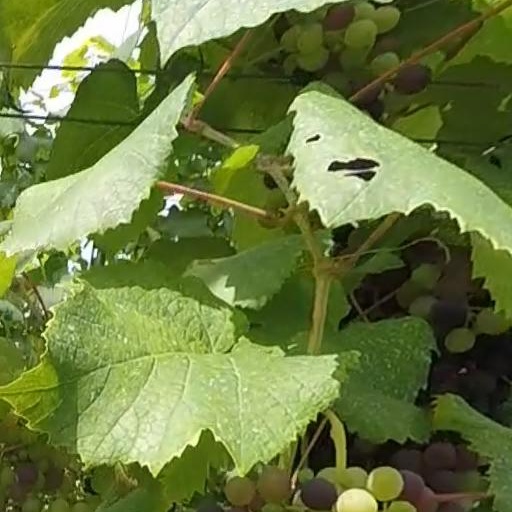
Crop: grape